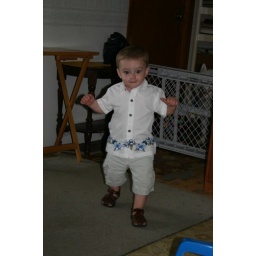
Drew in his wedding at the beach duds playing at Grandma Althea's house